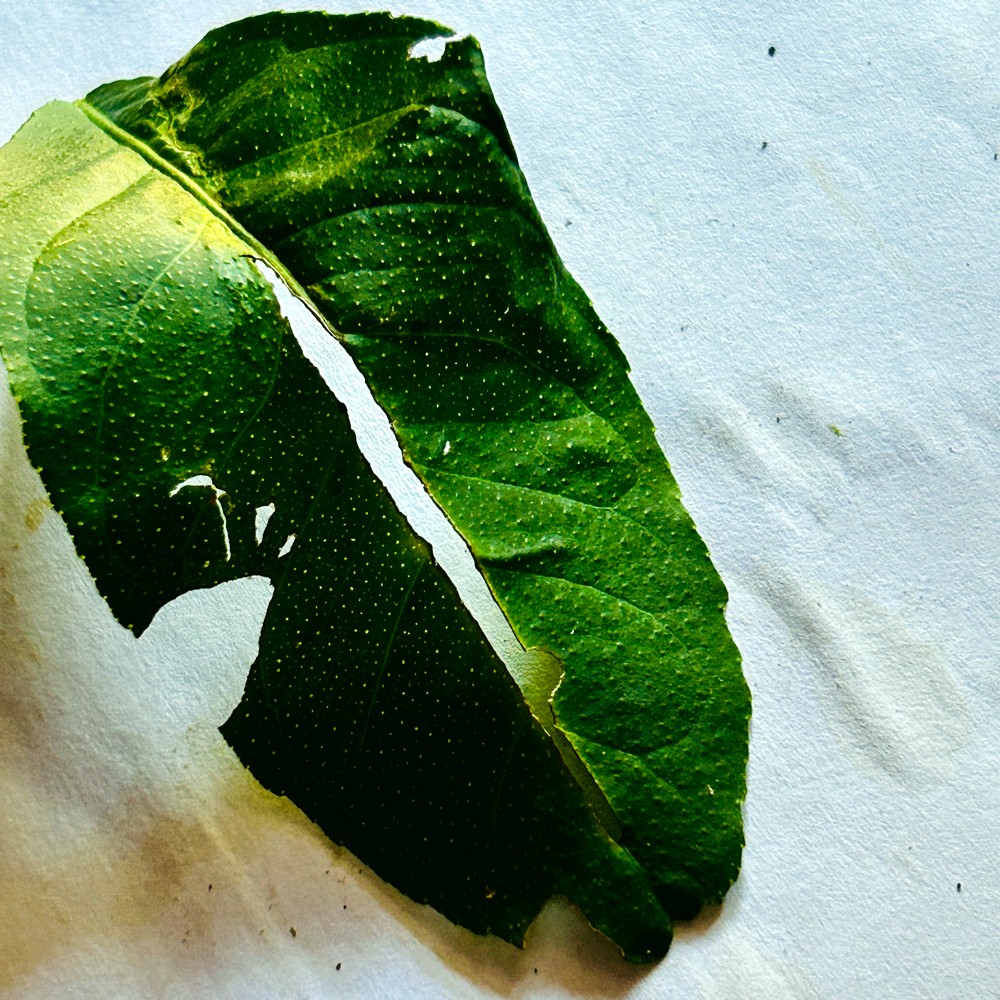
Label: Deficiency Leaf